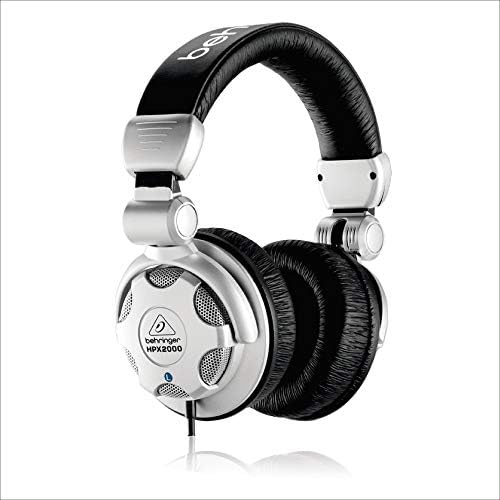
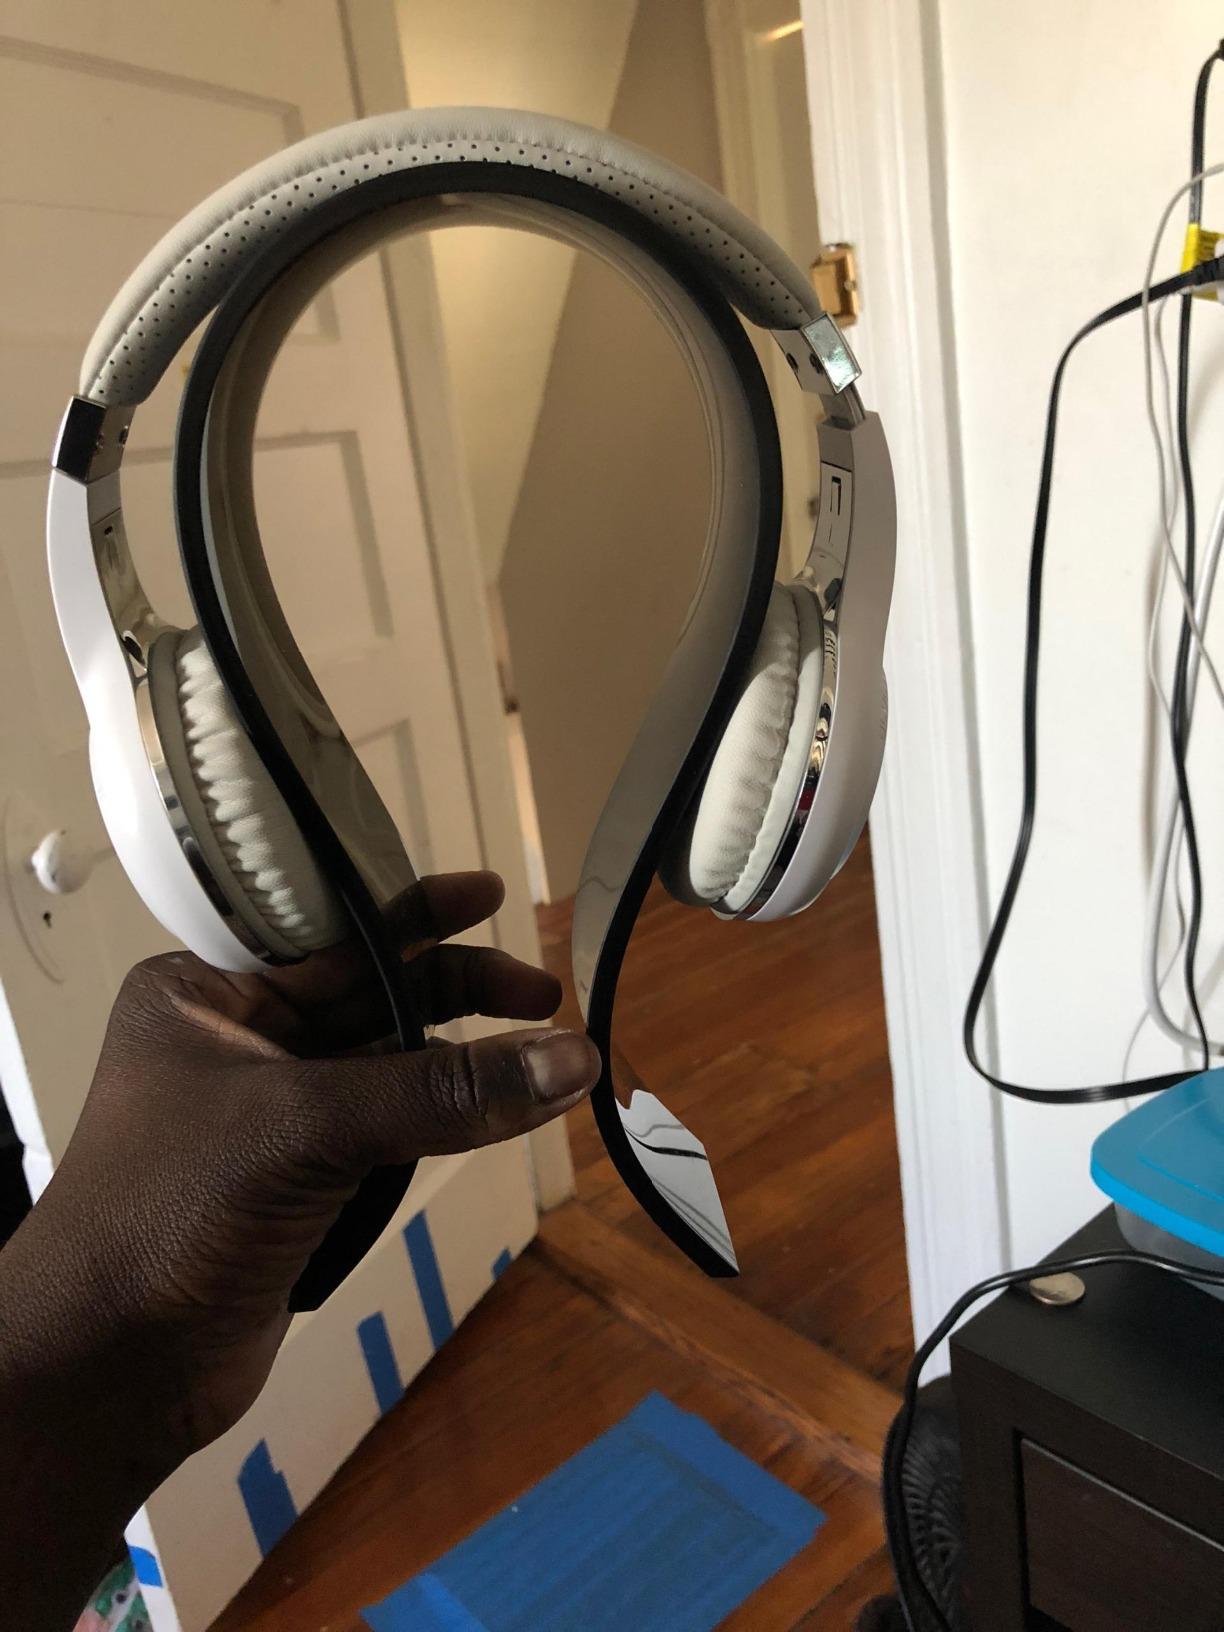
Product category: headphones
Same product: no